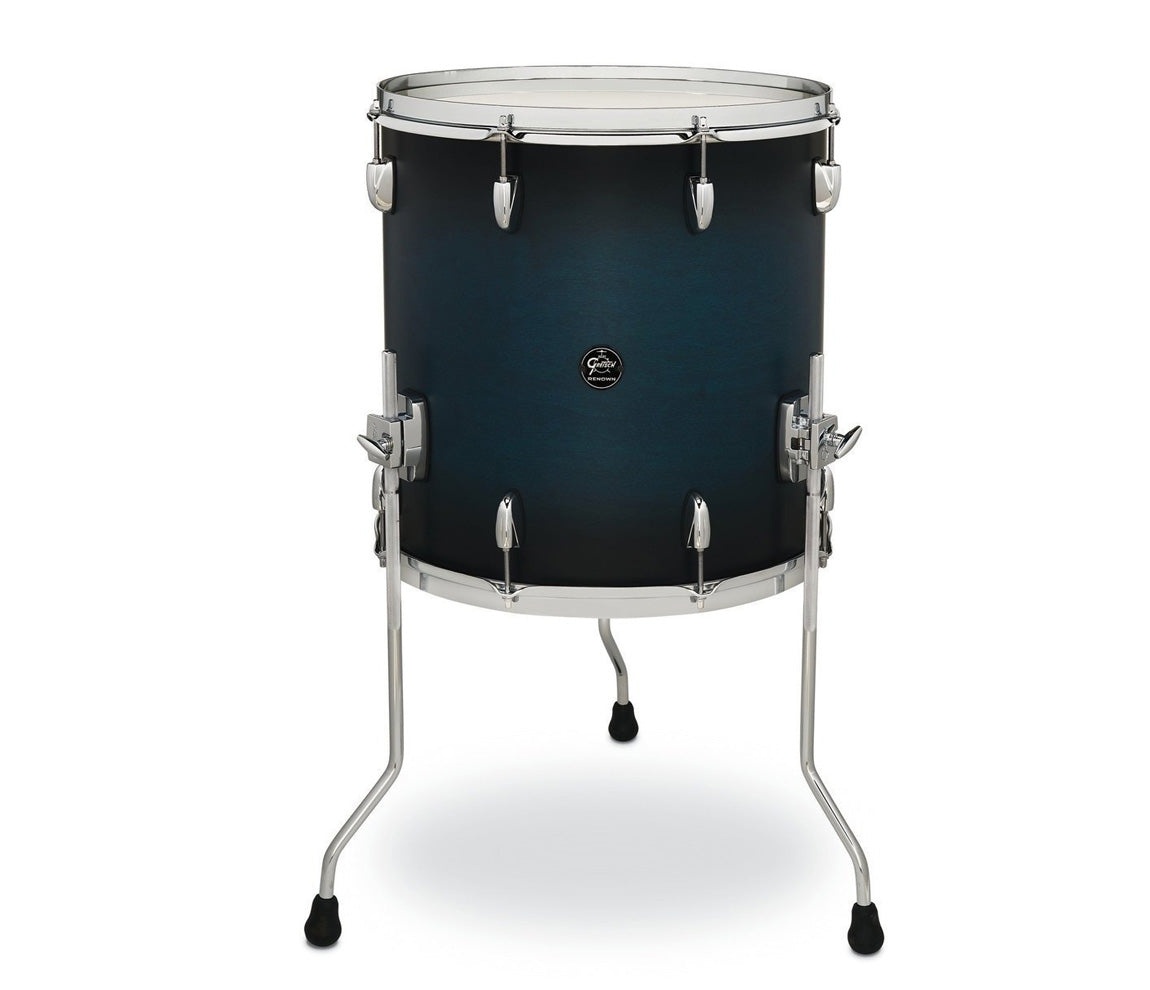
Gretsch Renown Maple 16" x 16" Floor Tom in Satin Antique Blue Burst
Gretsch Renown Maple 16" x 16" Floor Tom in Satin Antique Blue Burst The Gretsch Renown drum have been re-designed to cater to every drummer and can deliver whatever you need, whenever you need it. Being one of the most versatile drum around, the Grestch Renown series has always been a popular choice around the world and it's not hard to see why. Still made from the classic 7ply Maple, Gretsch formula, drum shells complete with 30 degree bearing edges as well as Gretsch's Silver Sealer interior, just like the original Renown drums. Like that well-known saying... 'If it ain't broke, don't fix it!' Gretsch has shifted gear by adding the 302 steel hoop to the new Renown drums, the same hoops found on the much loved Brooklyn and Broadkaster drum. The Gretsch 302 hoops are often referred to as player-friendly as they produce a focused sound similar to what can be heard from a die cast hoop but are lighter in weight and less ridged, resulting in an all round better performance. Features: 7-ply Gretsch Formula Maple Drum Shell 30 Degree Bearing Edge Gretsch Silver Sealer Interior Gretsch "302" Steel Hoops Chrome Drum Hardware Remo Drum Head Finish: Satin Antique Blue Burst Size: 16" x 16" Code: GR805339
Brand: Gretsch
Category: Arts & Entertainment > Hobbies & Creative Arts > Musical Instruments > Percussion > Drum Kits > Floor Tom Drum Kits